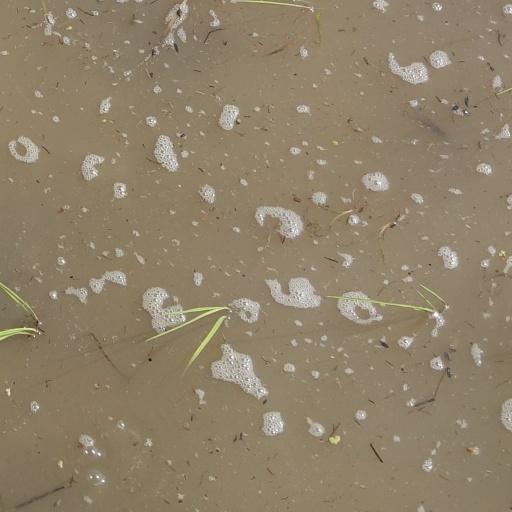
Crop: rice